Höllbachgspreng

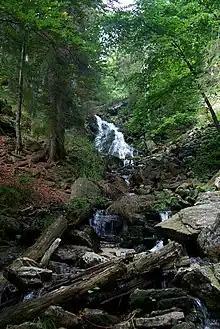
Waterfall in the Höllbachgspreng.

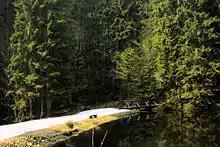
The Höllbachschwelle

The Höllbachgspreng is a wooded rock massif below the Großer Falkenstein mountain in the vicinity of Lindberg in the Bavarian Forest, Germany.